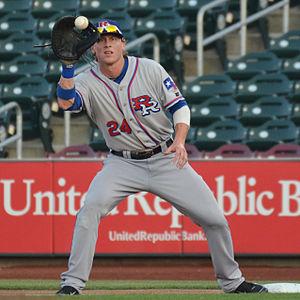
Jim Charles Adduci est un joueur canado-américain de baseball évoluant à la position de voltigeur avec les Tigers de Detroit de la Ligue majeure de baseball.